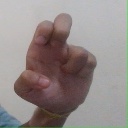
अक्षर: अ